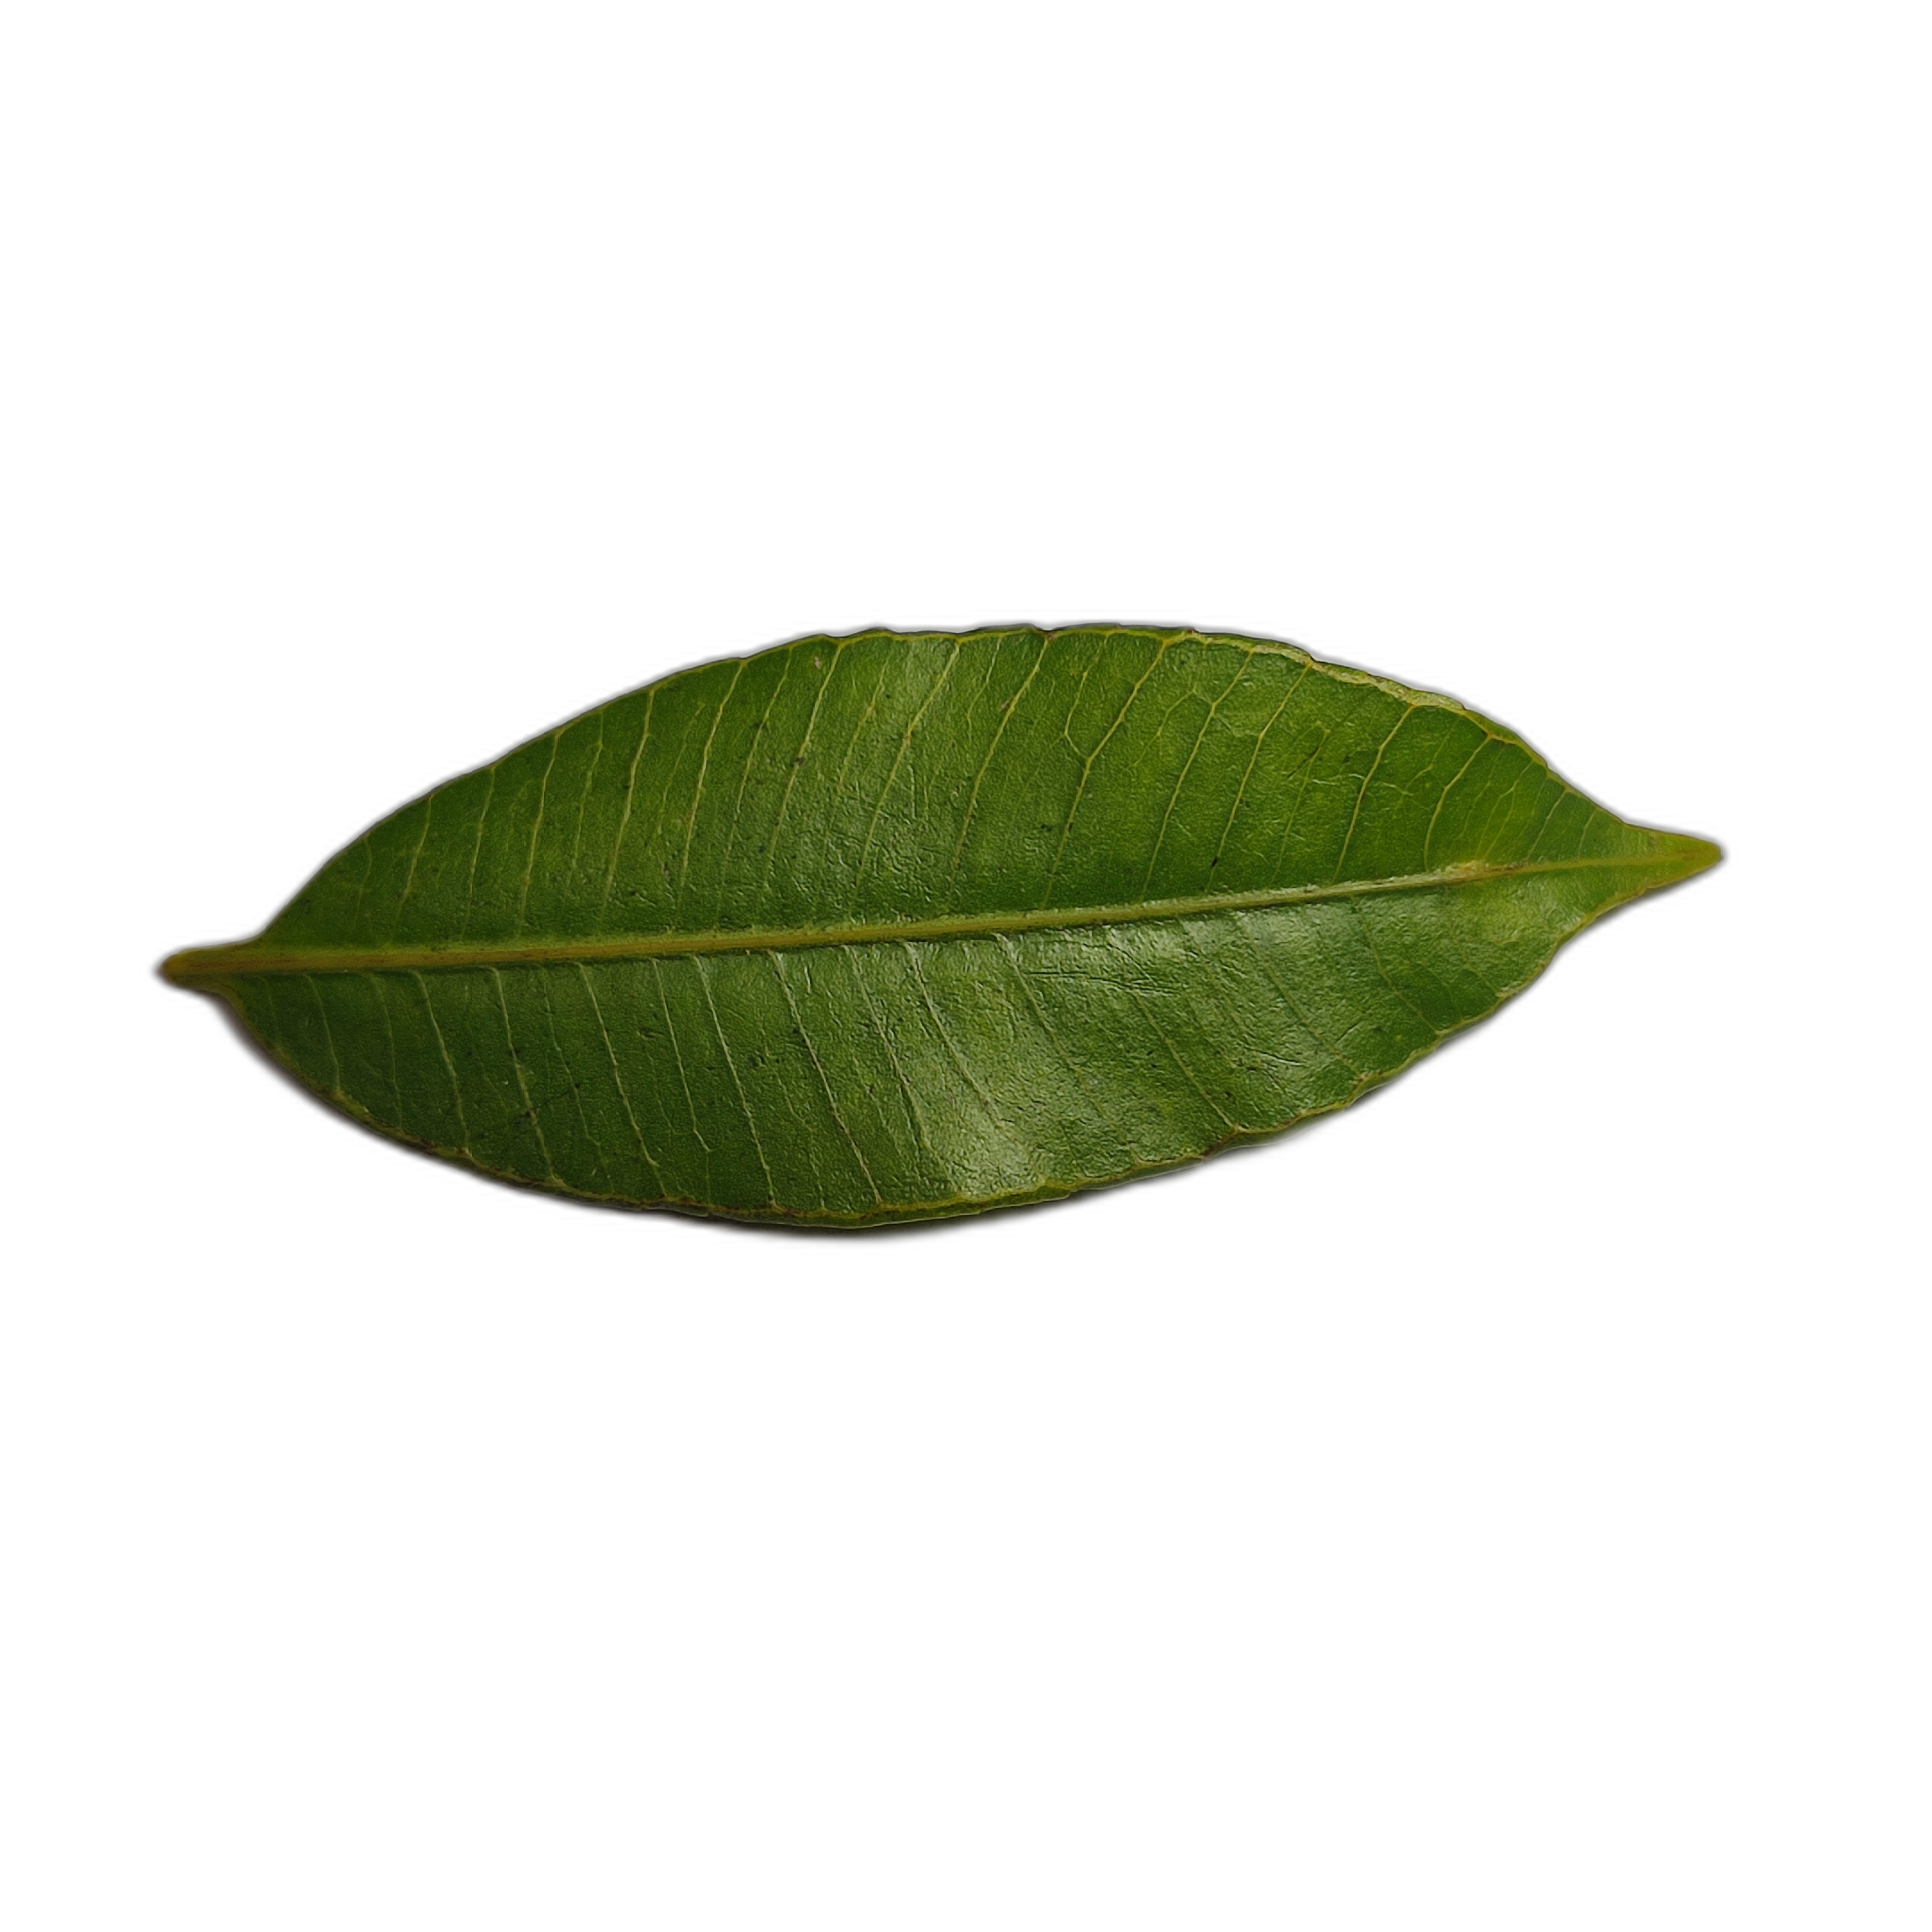
Label: healthy